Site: brandenburg
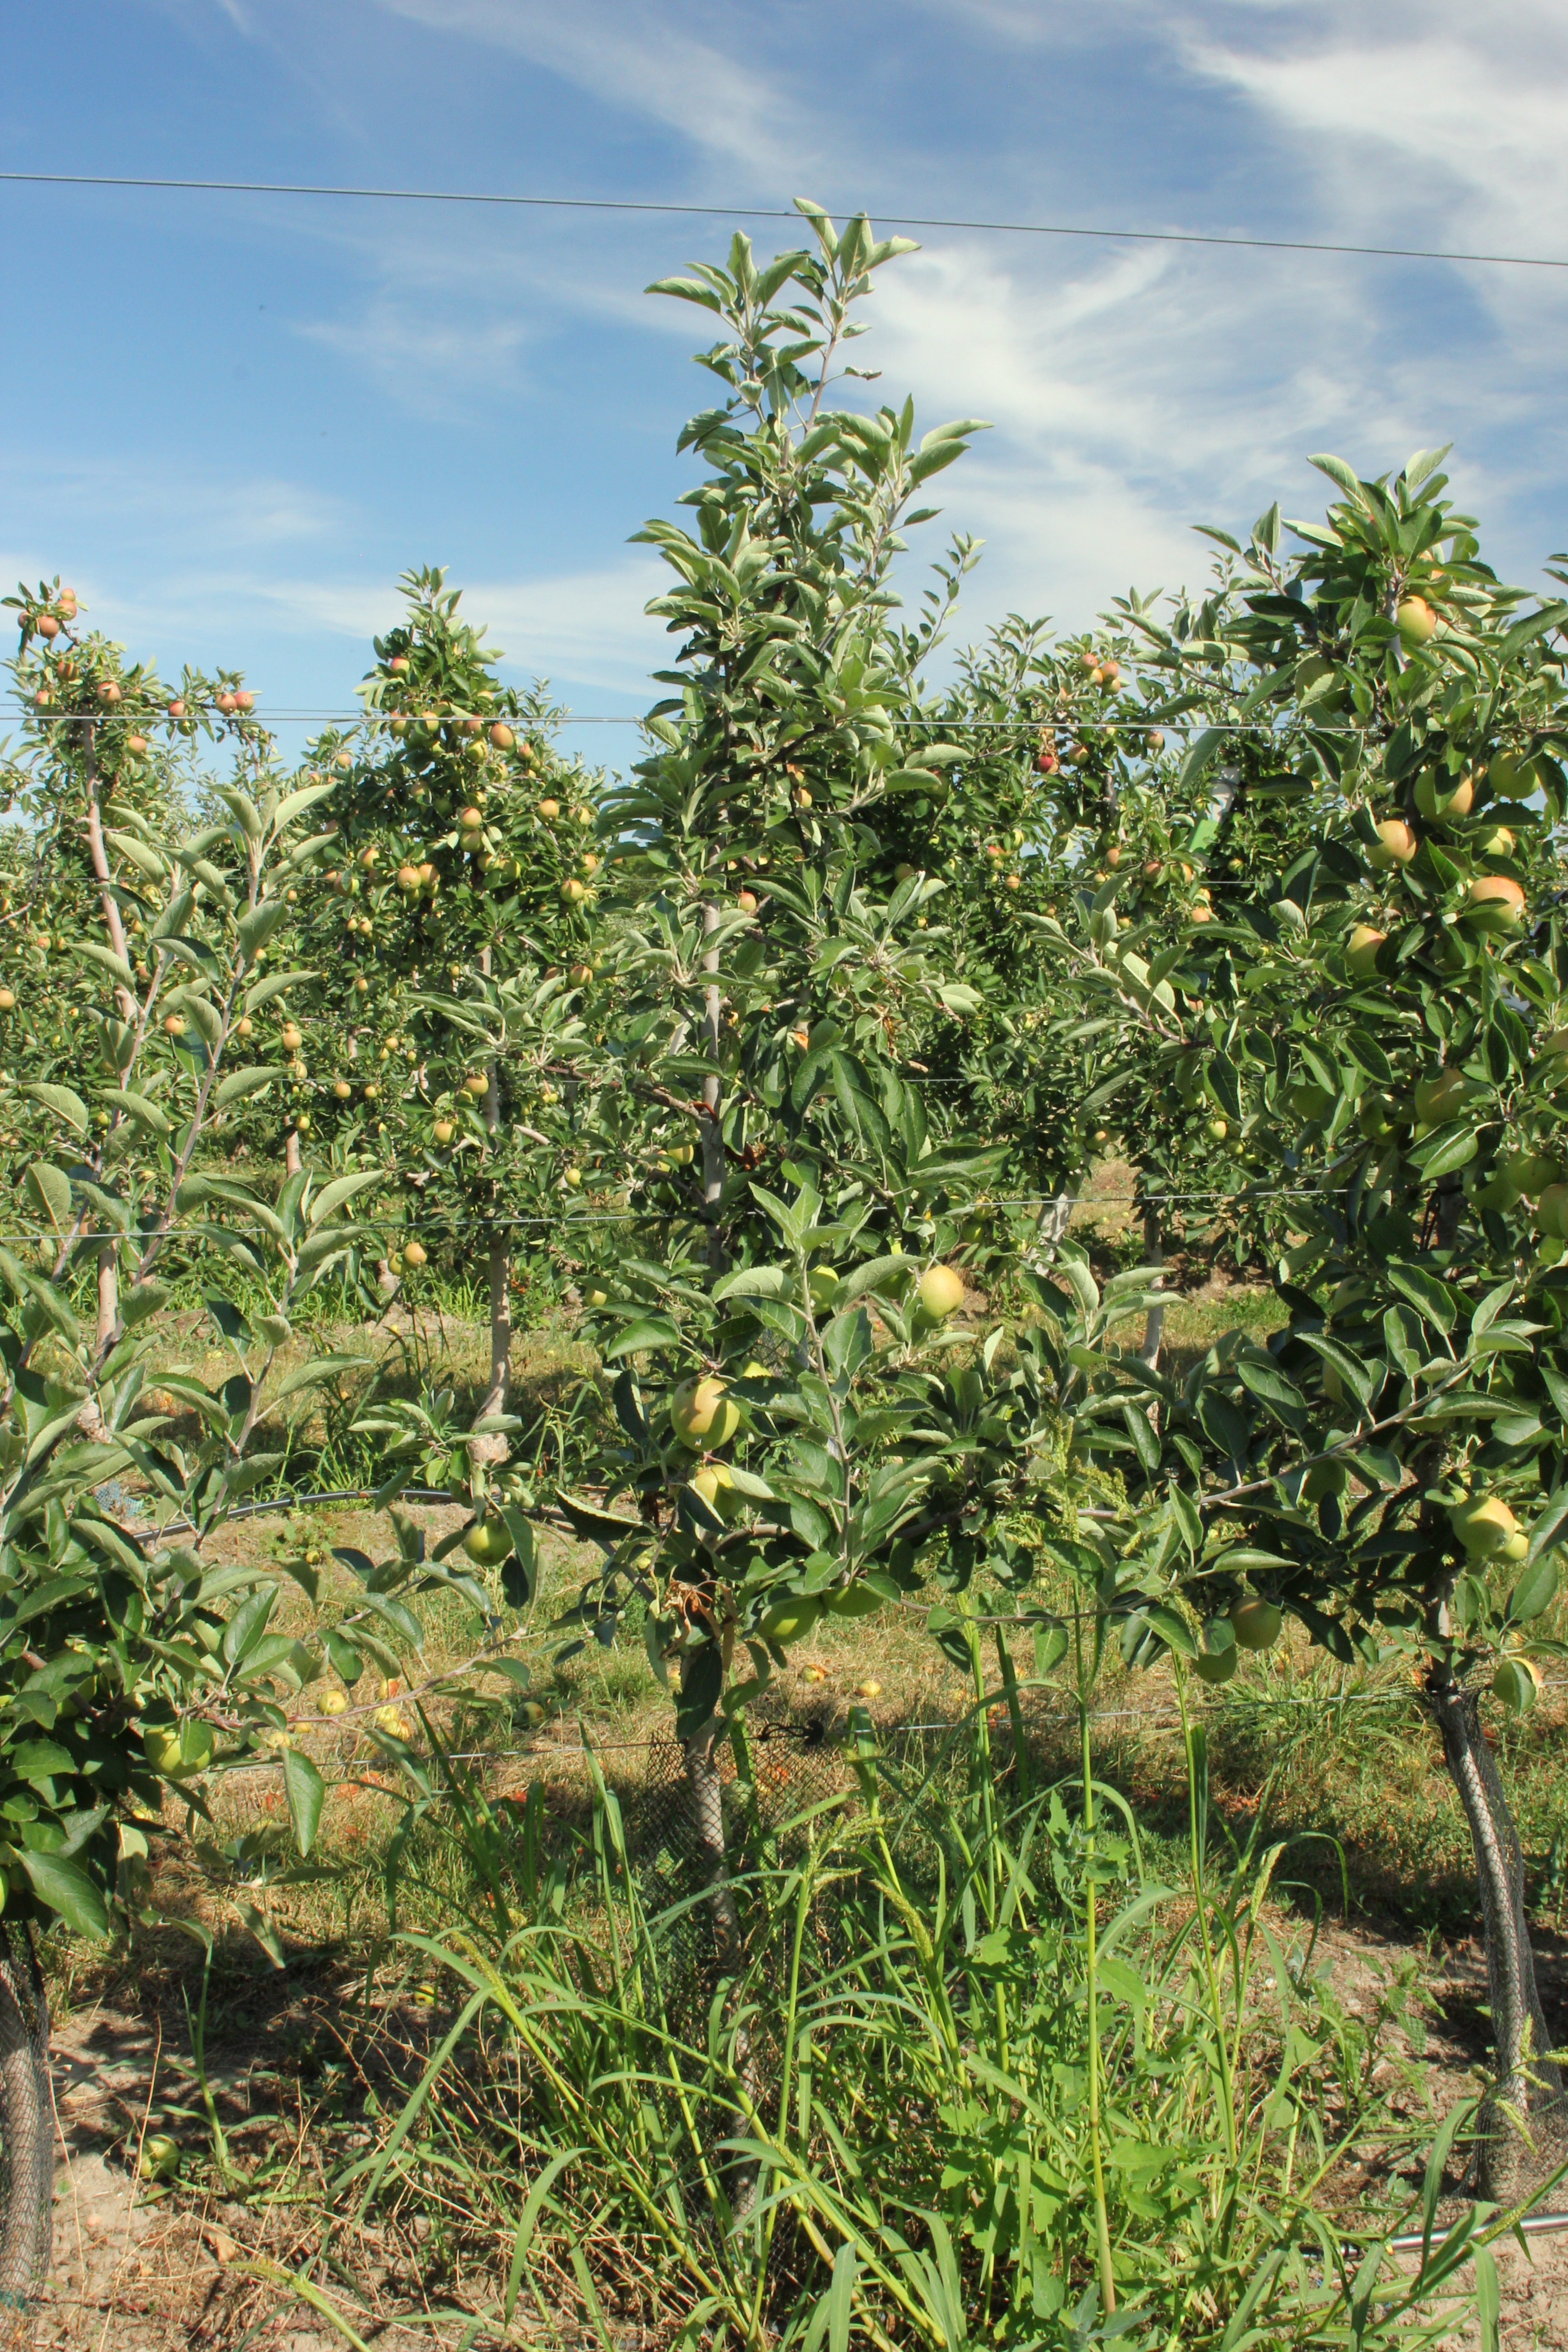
Growth stage (BBCH 77): Development of fruit